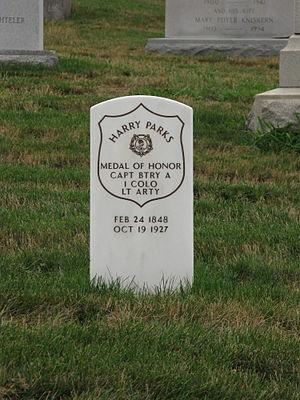
Pierre tombale de Harry Jeremiah Parks située au cimetière national d'Arlington en Virginie.